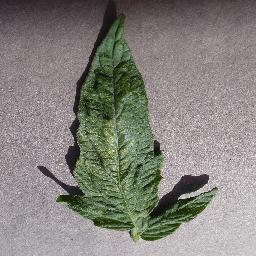
Label: Tomato___Spider_mites Two-spotted_spider_mite